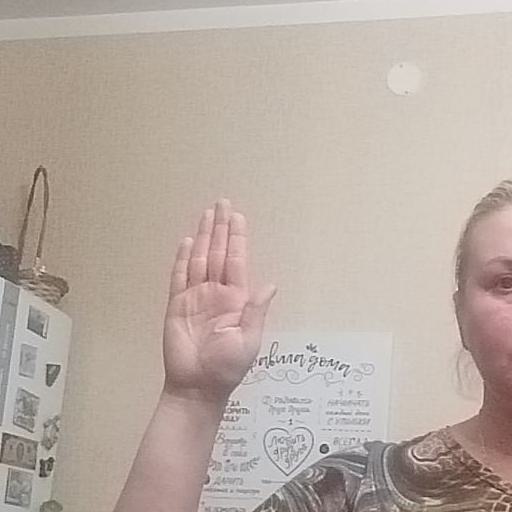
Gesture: stop